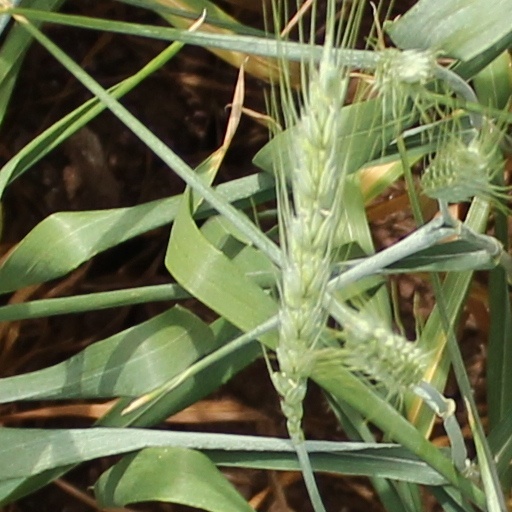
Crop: wheat